Francesca Woodman

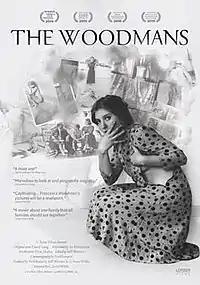
Poster for the 2011 film "The Woodmans" including part of "Polka Dots" photograph

In 2000, an experimental video "The Fancy", by Elisabeth Subrin, examined Woodman's life and work, "pos[ing] questions about biographical form, history and fantasy, female subjectivity, and issues of authorship and intellectual property." Reviewers noted that the video juxtaposes "formalism, biography, and psychoanalysis" and "hints at conspiracy, calling attention to the Woodman family's unwillingness to make the bulk of her body of photography available…."